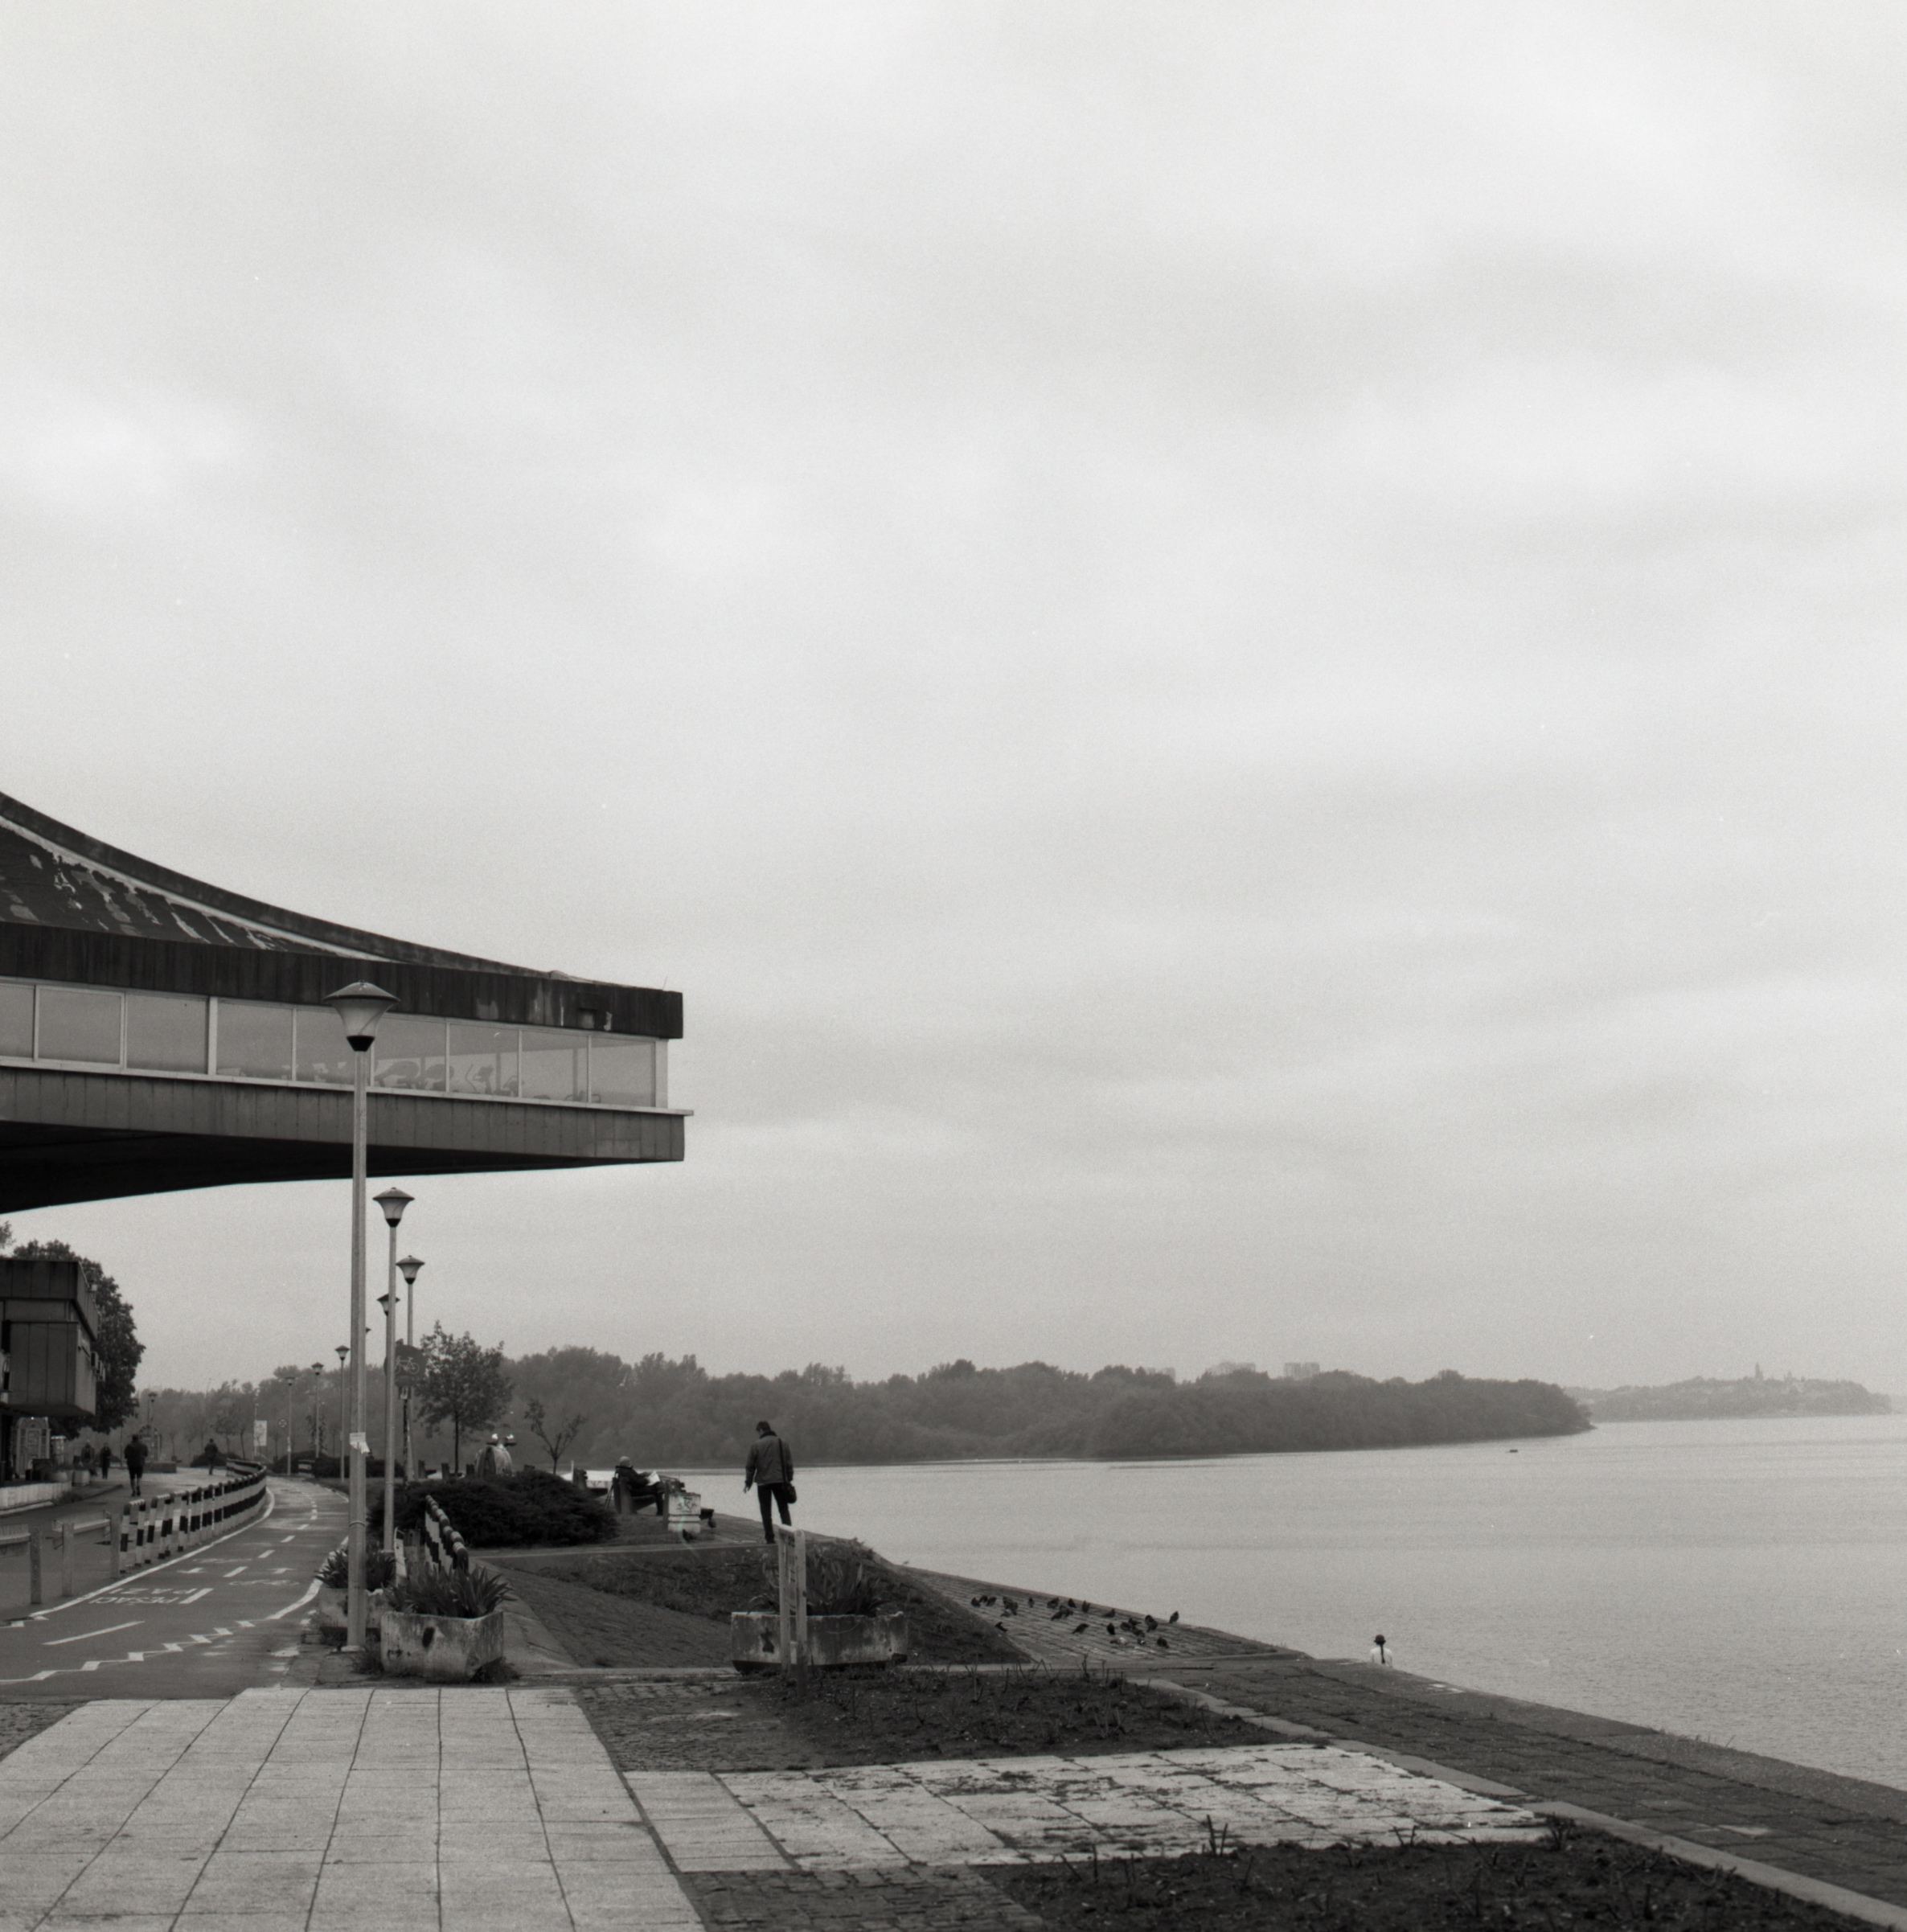
man, landscape, sea, coast, water, horizon, bird, black and white, architecture, people, bridge, bench, lake, building, pier, river, walkway, analog, spring, tower, square, bay, monochrome, bw, birds, blackandwhite, serbia, 100, still, fuji, hasselblad, 25maj, monochrome photography, atmospheric phenomenon